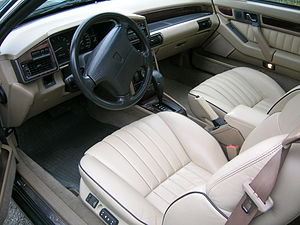
Rover 800-serie / Udvikling / 800 Coupé
Interiør i Rover 827 Coupé
Rover 800-serien blev introduceret af Rover i oktober 1986 og omfattede to karrosserivarianter, en firedørs sedan og en femdørs combi coupé, og senere også en todørs coupé. Bilen tilhørte den øvre mellemklasse.